Deim Zubeir

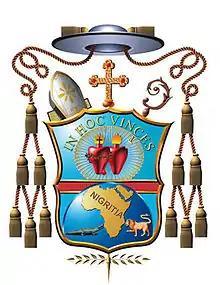
The emblem of the Combonians

In 1903, Deim Zubeir became the capital of the Western District of Bahr al-Ghazal. In 1905, Comyn was assisted by a Syrian medical doctor, an Egyptian police officer and a scribe. The number of ""irregular troops"" at the time was around 120, recruited mainly from the local population. Comyn himself claimed that under his command Deim Zubeir became a ""pioneer of red-brick buildings in Southern Sudan"". According to South Sudan historians M.W. Daly and Øystein H. Rolandsen, ""immediate profits were realized from confiscation and sale of the" zaribas' "stored ivory.""